Gary Vaynerchuk

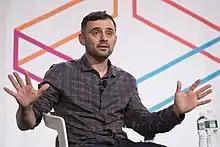
Gary Vaynerchuk at Internet Week 2015 in New York

In 2009, Vaynerchuk and his brother AJ Vaynerchuk founded VaynerMedia, a social media-focused digital agency. The company provides social media and strategy services to Fortune 500 companies. In 2015, VaynerMedia was named one of Ad Age's A-List agencies. With 600 employees in 2016, VaynerMedia grossed $100 million in revenue. The company also partnered with Vimeo to connect brands and filmmakers for digital content.